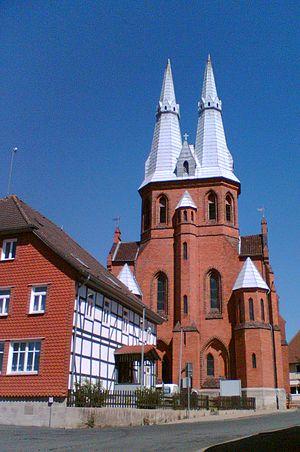
Kalefeld est une municipalité allemande du land de Basse-Saxe et l'arrondissement de Northeim. En 2014, elle comptait 6 586 hab.